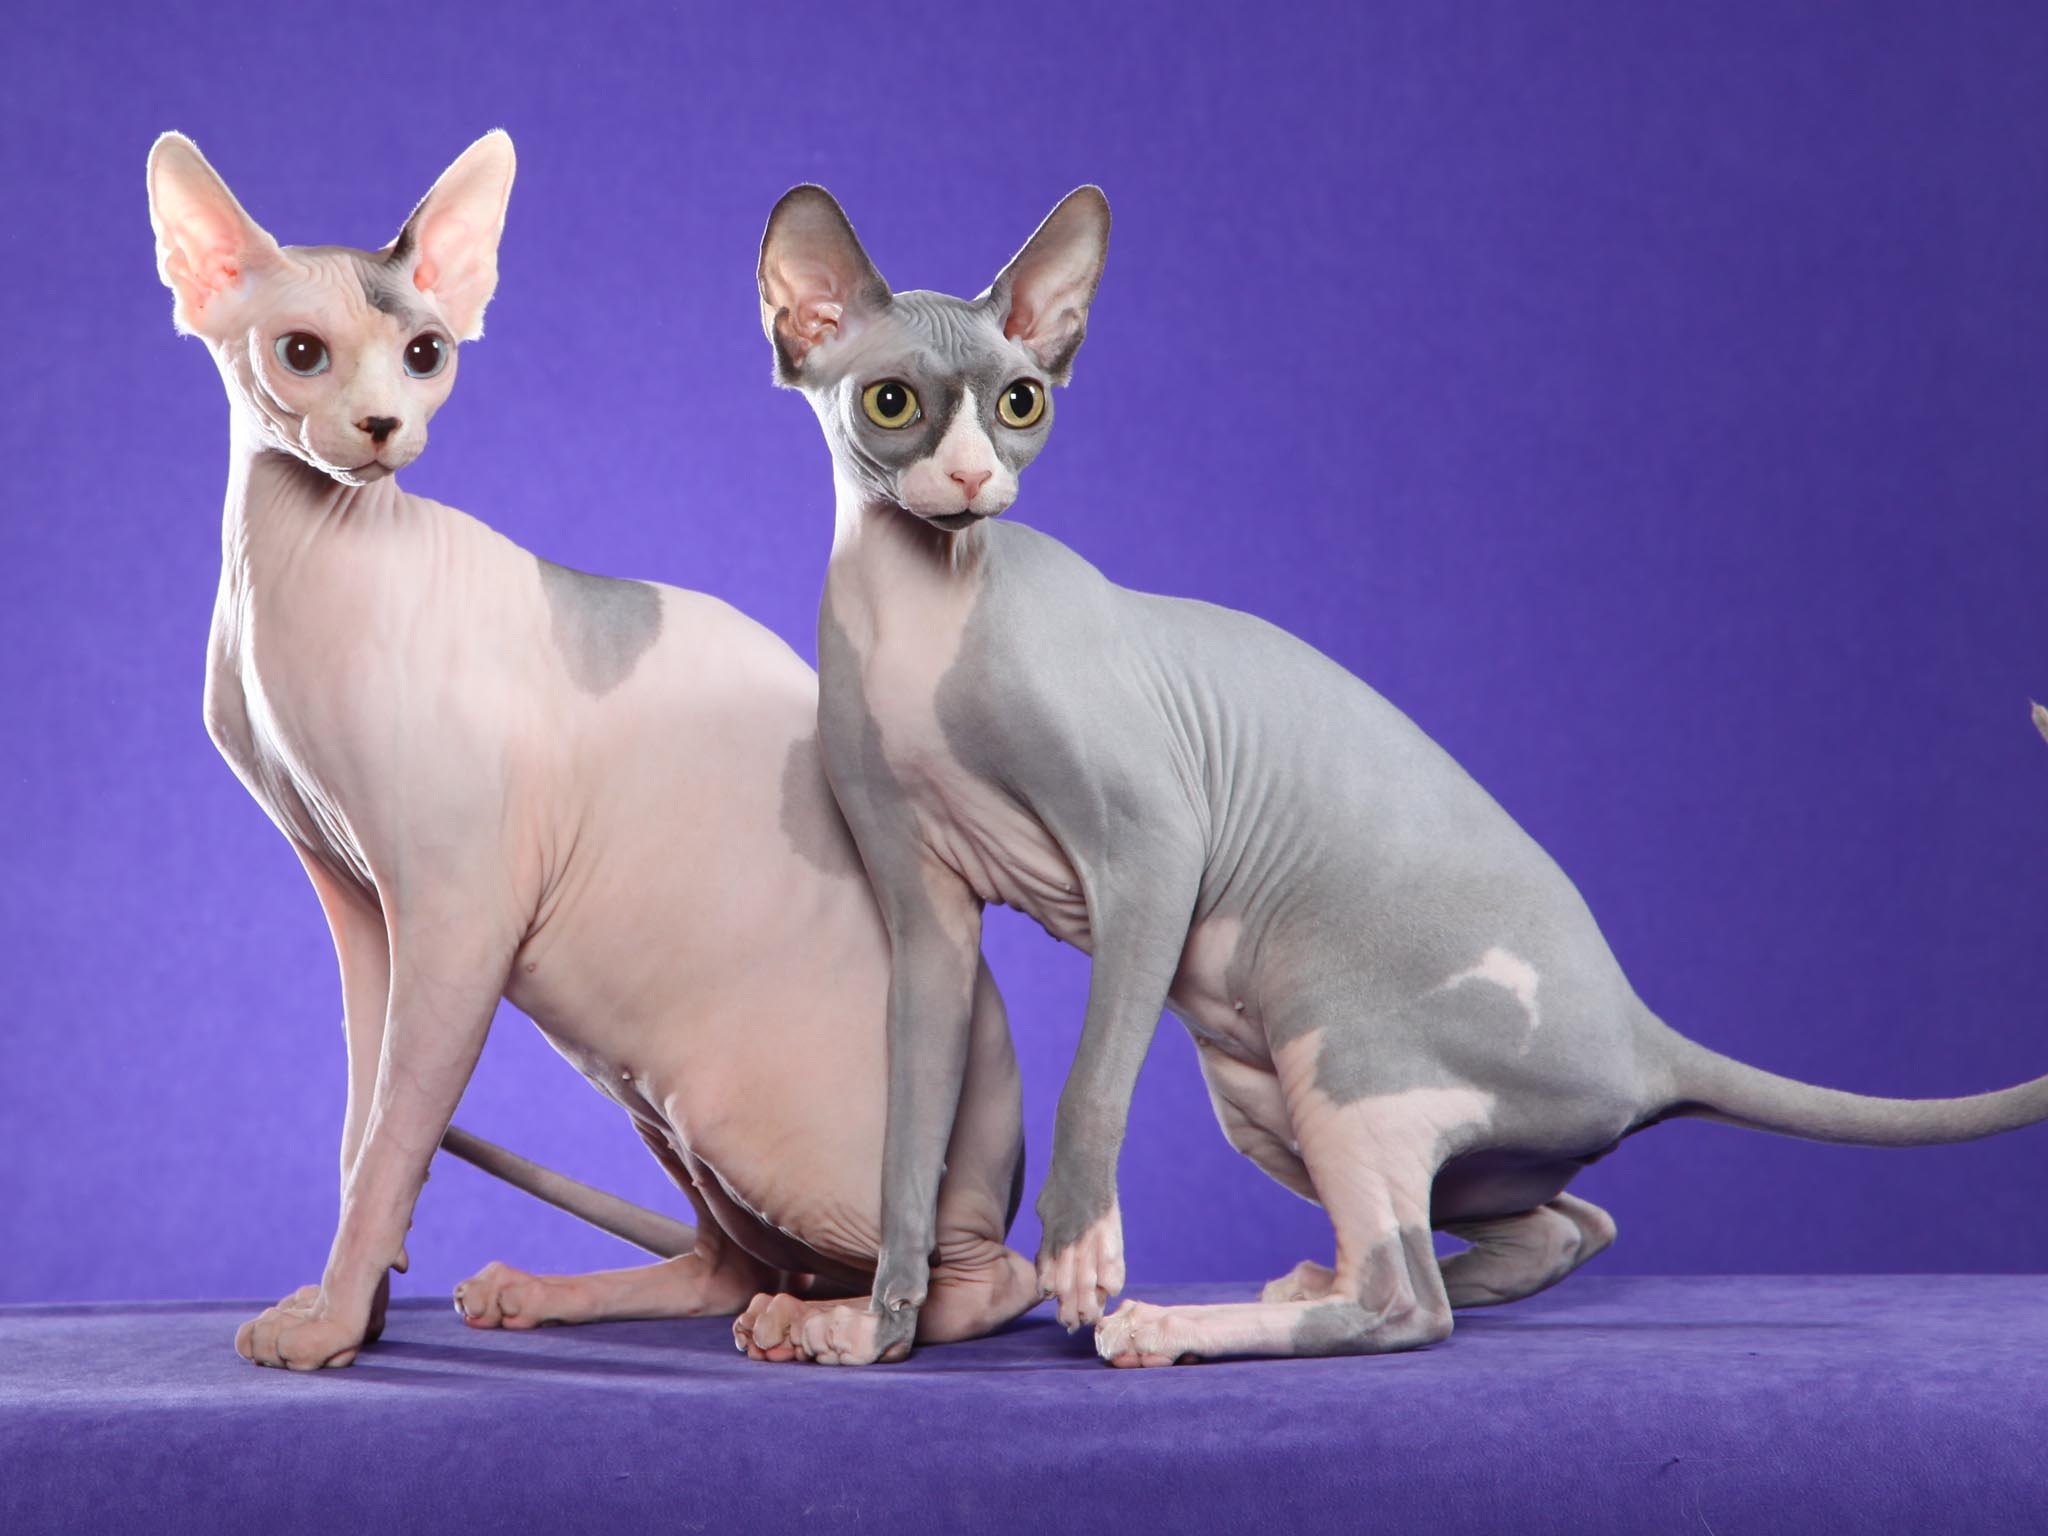
pet, kitten, cat, mammal, whiskers, vertebrate, exotic, naked, donskoy, burmese, balinese, sphynx, small to medium sized cats, cat like mammal, carnivoran, tonkinese, hairless cat, peterbald, oriental shorthair, ukrainian levkoy, sfinks